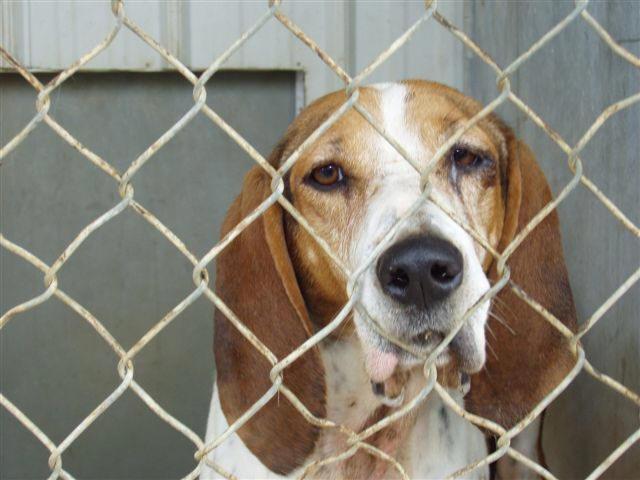
Walker_hound